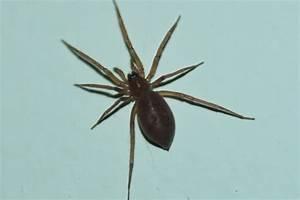
spider